Piggies

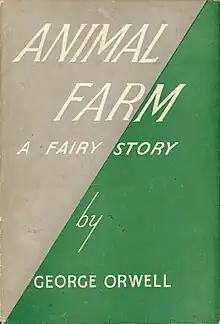
In "Piggies", Harrison drew from the premise of George Orwell's dystopian novel "Animal Farm".

As an anti-establishment song, "Piggies" recalls Harrison's "Revolver" composition "Taxman". In his 1980 autobiography, "I, Me, Mine", Harrison describes "Piggies" as a social commentary. He intended it as a light-hearted satire on consumerism and class distinction. Through its theme of social strata within a community of farm animals (in this case, one consisting entirely of pigs), the song references George Orwell's 1945 novel "Animal Farm". According to Harrison's early draft of "Piggies", the lyrics contained a final verse, subsequently cut for the Beatles' recording, that ends with the animals "Paying piggy thanks – to thee Pig Brother!" Musicologist Walter Everett cites these words as evidence that Harrison's main inspiration for the song was Orwell's work, particularly "his fable of autocracy masquerading as democracy, "Animal Farm"". While also identifying Orwell's book as an influence on the composition, author Ian Inglis views "Piggies" as one of several White Album songs in which the Beatles drew inspiration from their childhood in the 1940s.